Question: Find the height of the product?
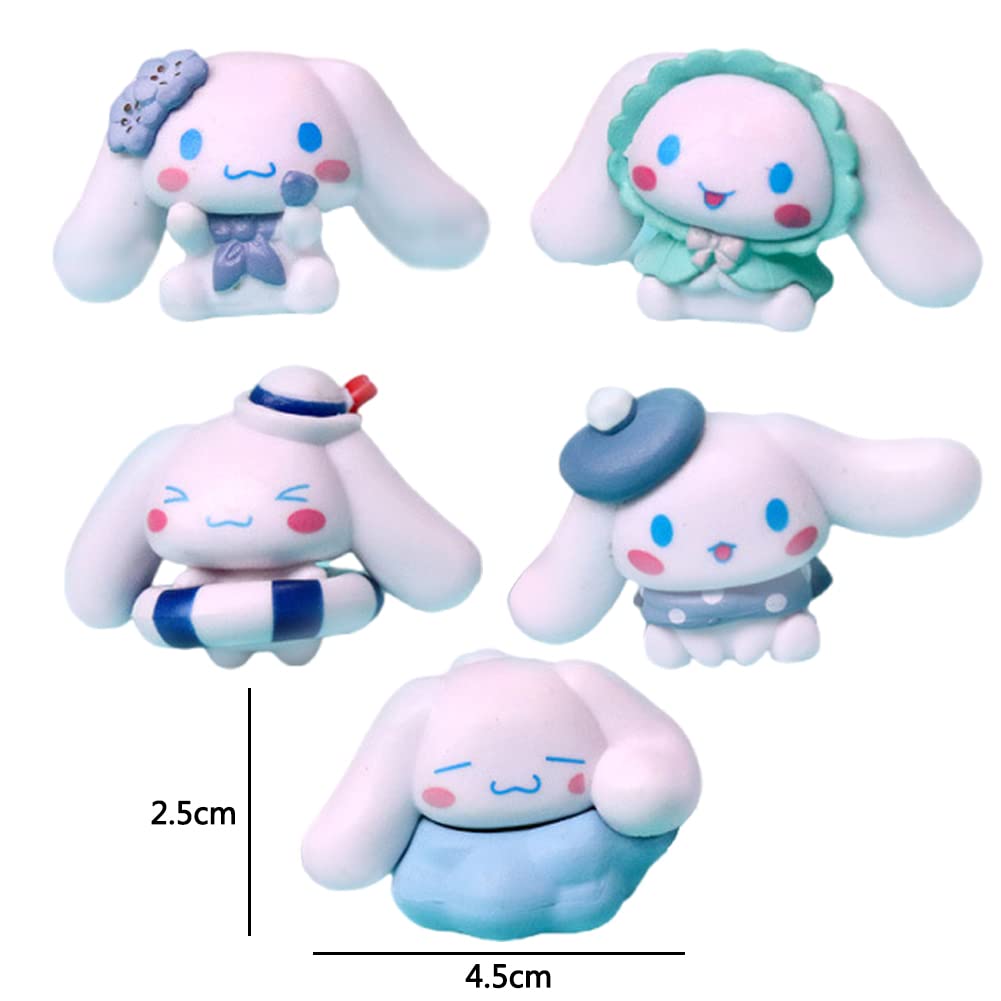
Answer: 2.5 centimetre